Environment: real
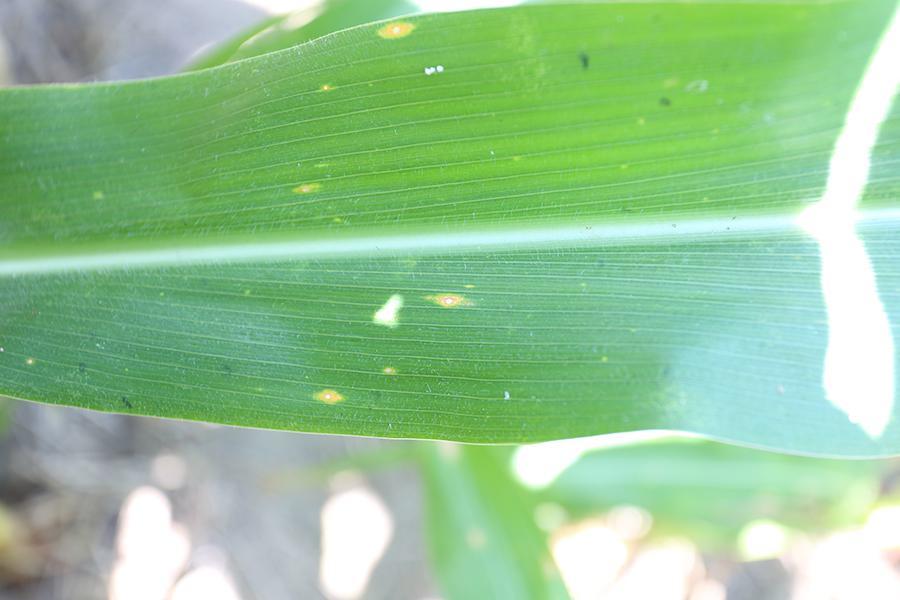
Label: gray_leaf_spot